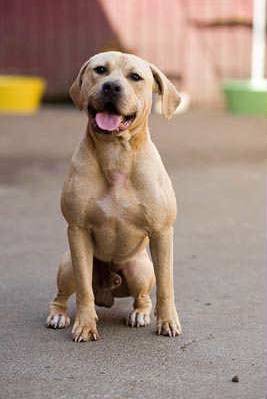
Label: dog